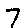
Label: 7